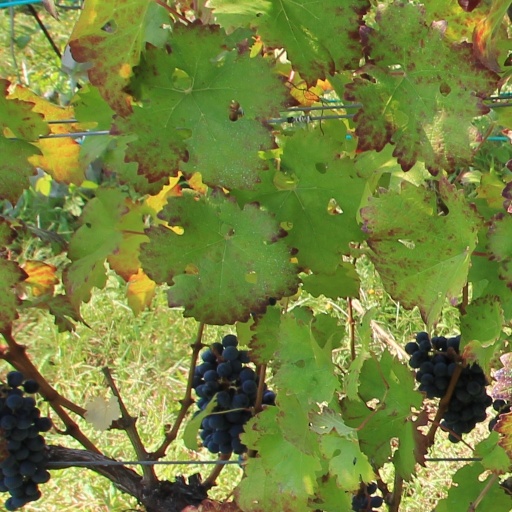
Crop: grape